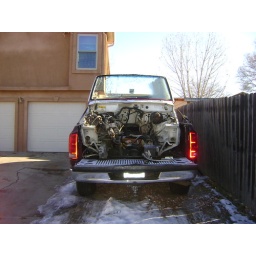
now i know a jeep without doors and fenders fit in my truck